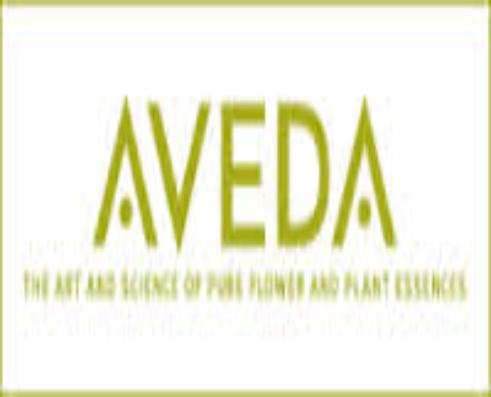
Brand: Aveda
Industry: Necessities